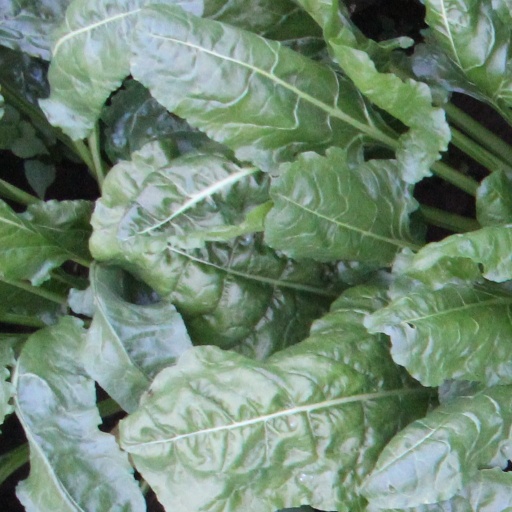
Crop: sugar beet